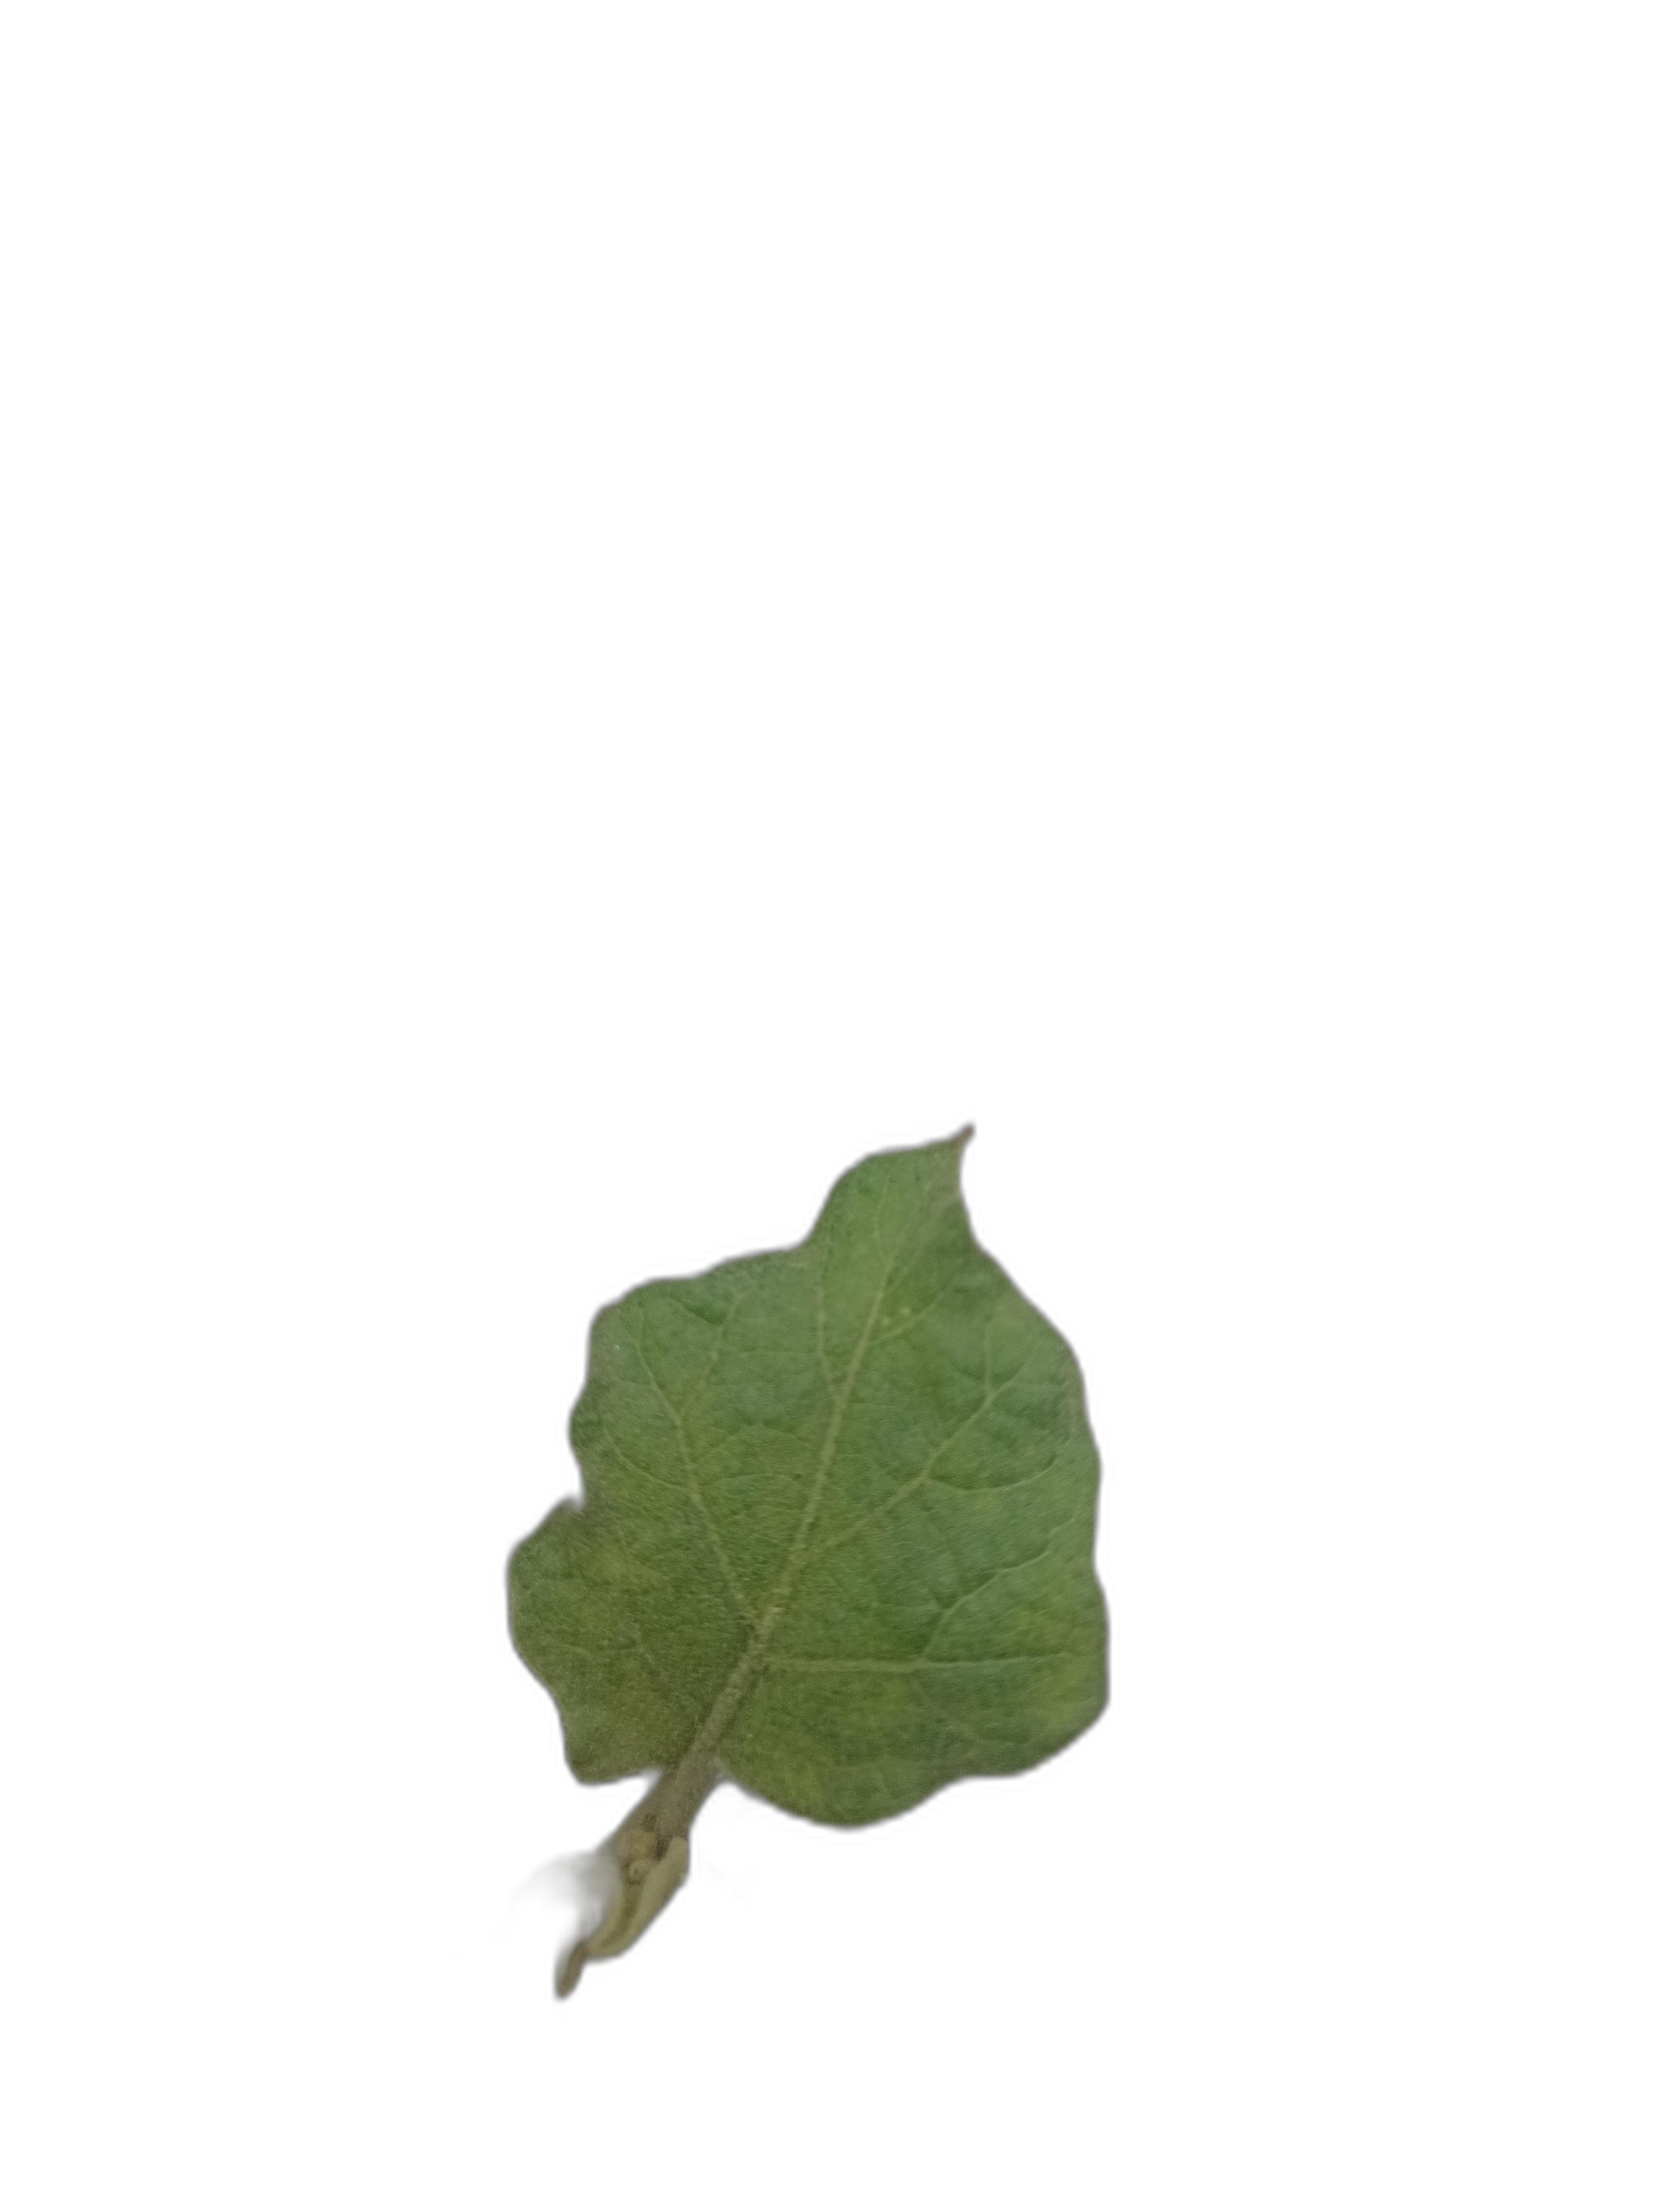
Label: Healthy Leaf